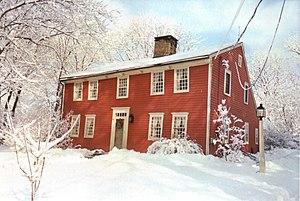
Une maison saltbox est un bâtiment typique de l’architecture coloniale américaine qui possède un long toit à deux versants dont la pente s’abaisse à l’arrière. Il s’agit généralement d’une maison à charpente de bois. Elle n’a qu’un étage sur la façade arrière et deux sur la façade avant. La façade avant plate et la cheminée centrale sont deux caractéristiques auxquelles on reconnaît une saltbox ; mais l’asymétrie des façades, ainsi que la toiture longue et basse à l’arrière, sont les deux particularités les plus marquantes. Le nom de ce type de bâtiment provient de sa ressemblance avec les boîtes en bois avec un couvercle dans lesquelles on conservait jadis le sel.